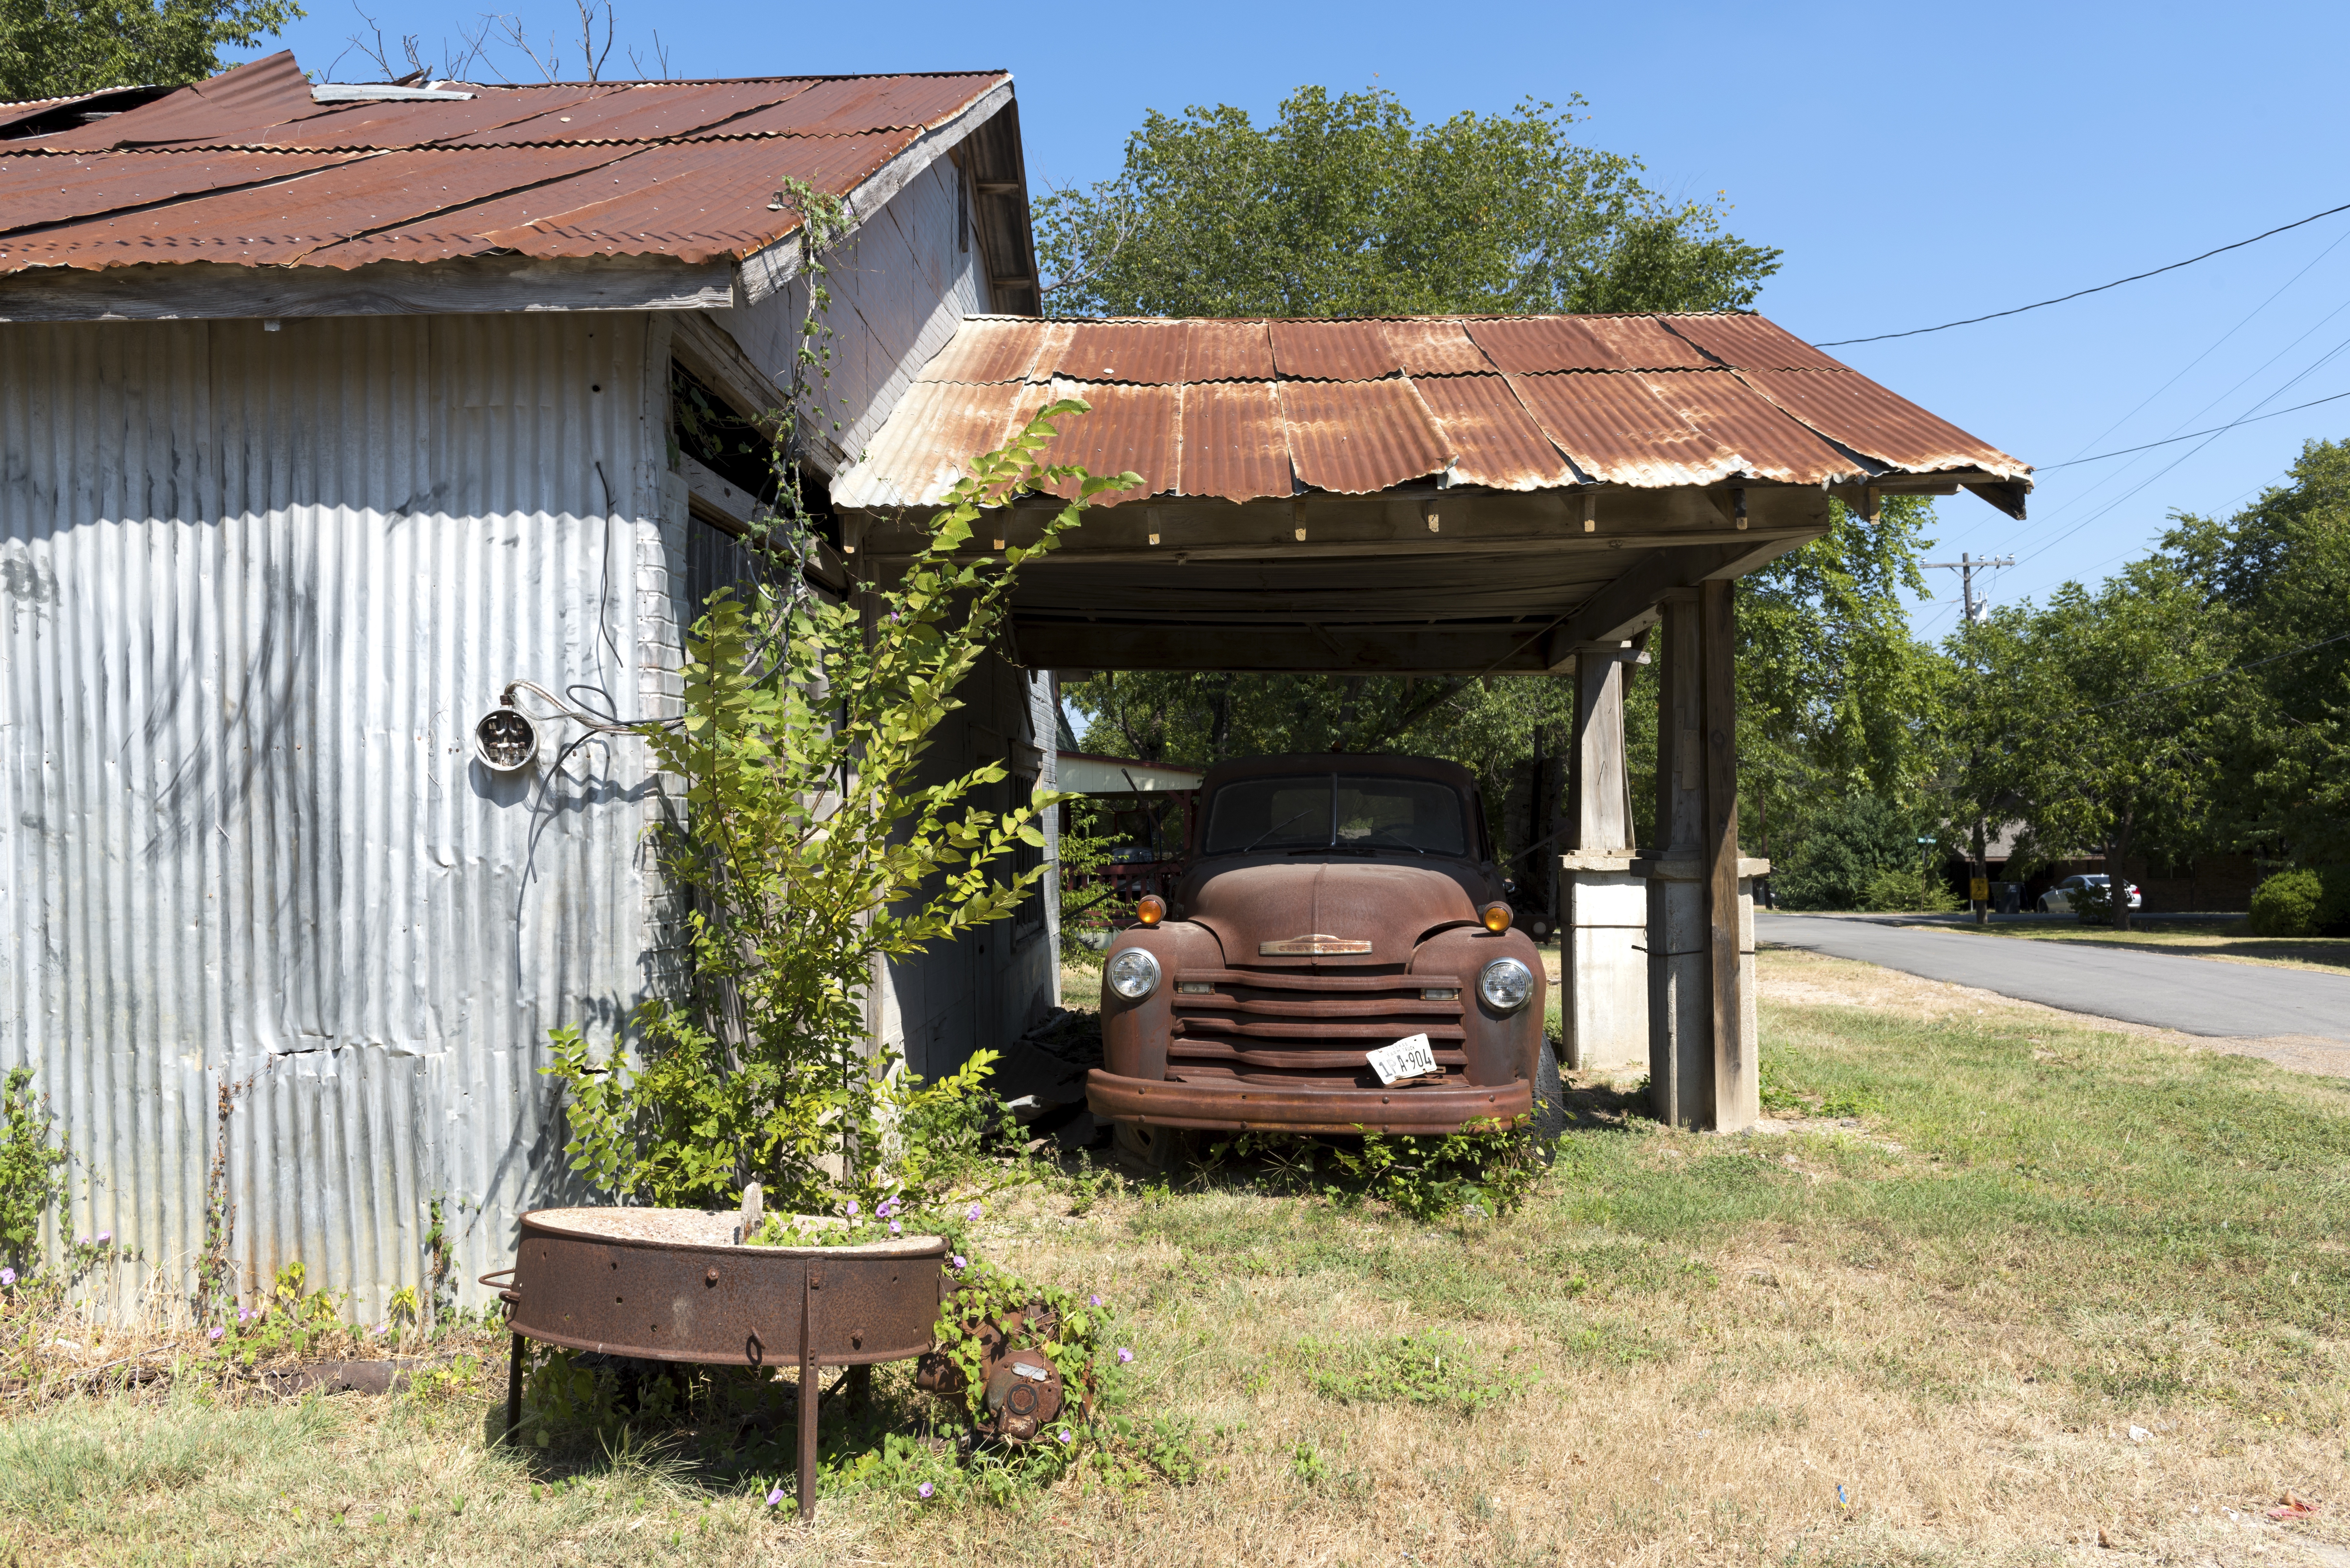
traffic, roof, old, home, shed, hut, transport, shack, truck, vehicle, cottage, usa, america, backyard, auto, property, automotive, vintage car, united states, pickup, oldtimer, rusted, transporter, texas, historically, scrap, rarity, vice, north america, real estate, commercial vehicle, carol m highsmith, old truck, outdoor structure